John Robinson Whitley

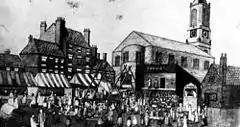
Hunslet Feast as Whitley may have witnessed

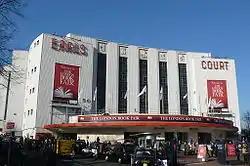
Earls Court as it became in the 20th century

Before entering the family business, Whitley had been attending Leipzig University in 1866 where he met a French graduate of chemistry and fine art, called Louis Le Prince. The two men became friends and Whitley invited him to Leeds that same year. The following year Le Prince joined Joseph Whitley's firm and two years later, in 1869 married his daughter, Elizabeth Sarah, herself a talented artist and designer. John Whitley's own business schemes eventually created unsustainable debt and it was agreed that he should resign and seek his own fortune abroad in 1874 when he left for France.